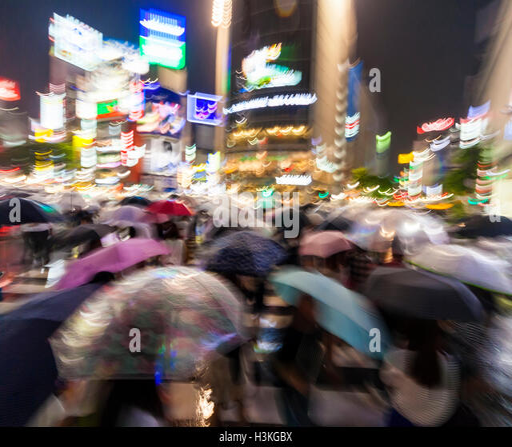
motion blurred people with umbrellas in the rain at night